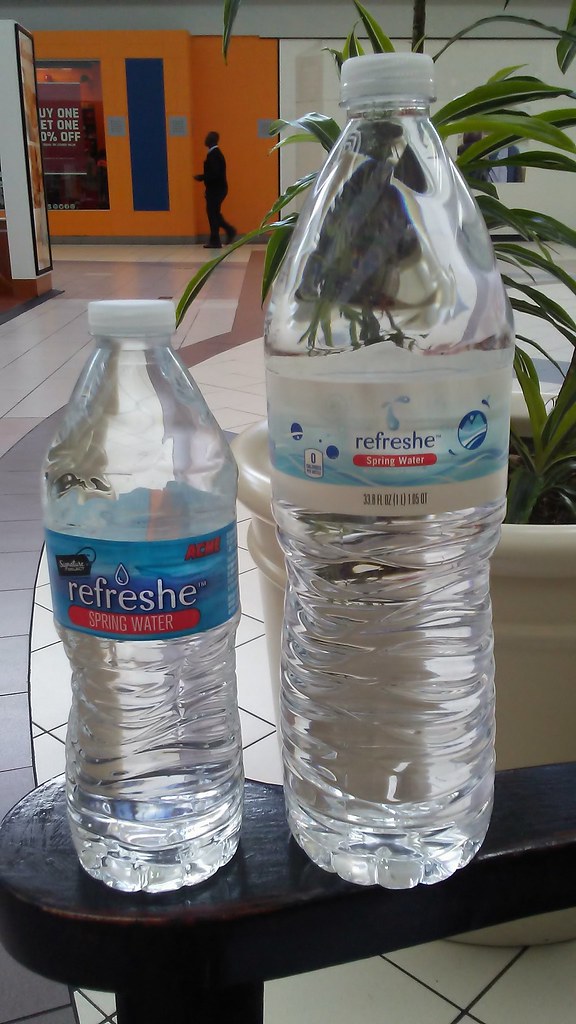
Waste category: plastic